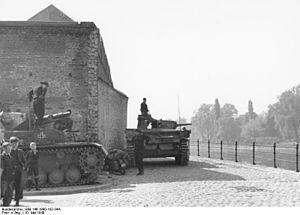
La bataille de Maastricht est un engagement de la Bataille des Pays-Bas qui s'est déroulé le 10 mai 1940 pour le contrôle de la ville de Maastricht entre la Wehrmacht et l'Armée royale néerlandaise lors de la Seconde Guerre mondiale. Elle se termine par une victoire allemande.